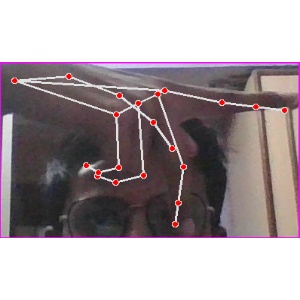
अक्षर: प